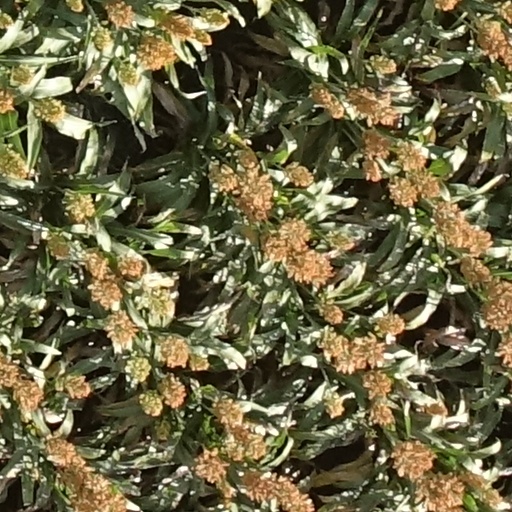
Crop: sorghum